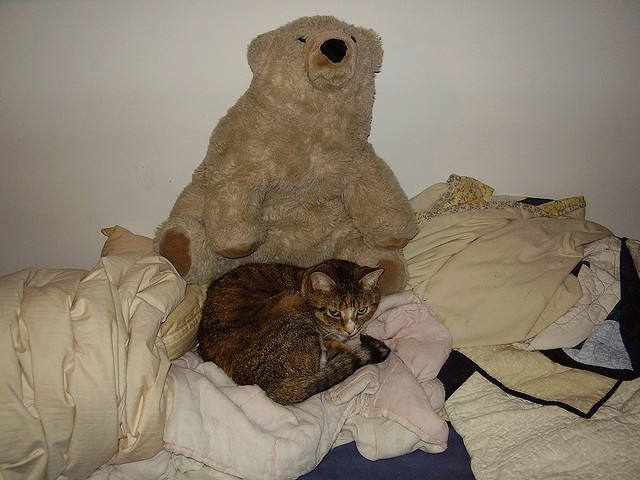
A brown teddy bear sitting behind a cat on top of blankets.
A cat rests on a rumpled bed with a teddy bear.
A photo of a cat laying on a bed next to a teddy bear.
A cat curled up on a bed with a huge teddy bear.
A cat laying right on top of a stuff teddy bear and pile of clothes.